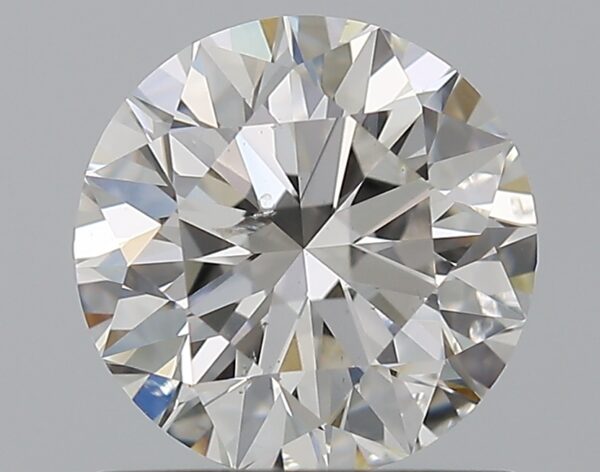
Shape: round
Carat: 1.01
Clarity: SI2
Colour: G
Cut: EX
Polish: EX
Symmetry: EX
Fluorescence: N
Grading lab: GIA
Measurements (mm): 6.34 x 6.38 x 3.99